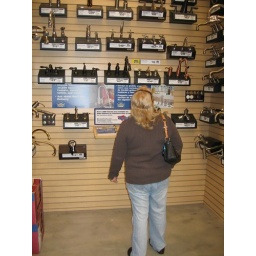
I put in a kitchen sink spigot in the free time!